Thedu

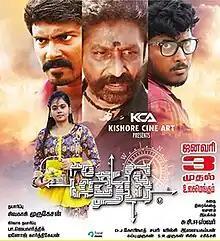
Poster

Thedu is a 2020 Indian Tamil-language film directed by Eeshwar. The film stars Santhosh Sanjay, Meghana, and Sivakasi Murugesan.